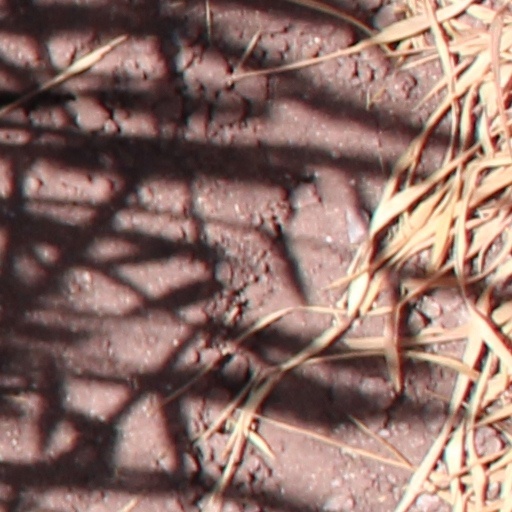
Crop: wheat